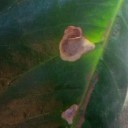
Label: Miner